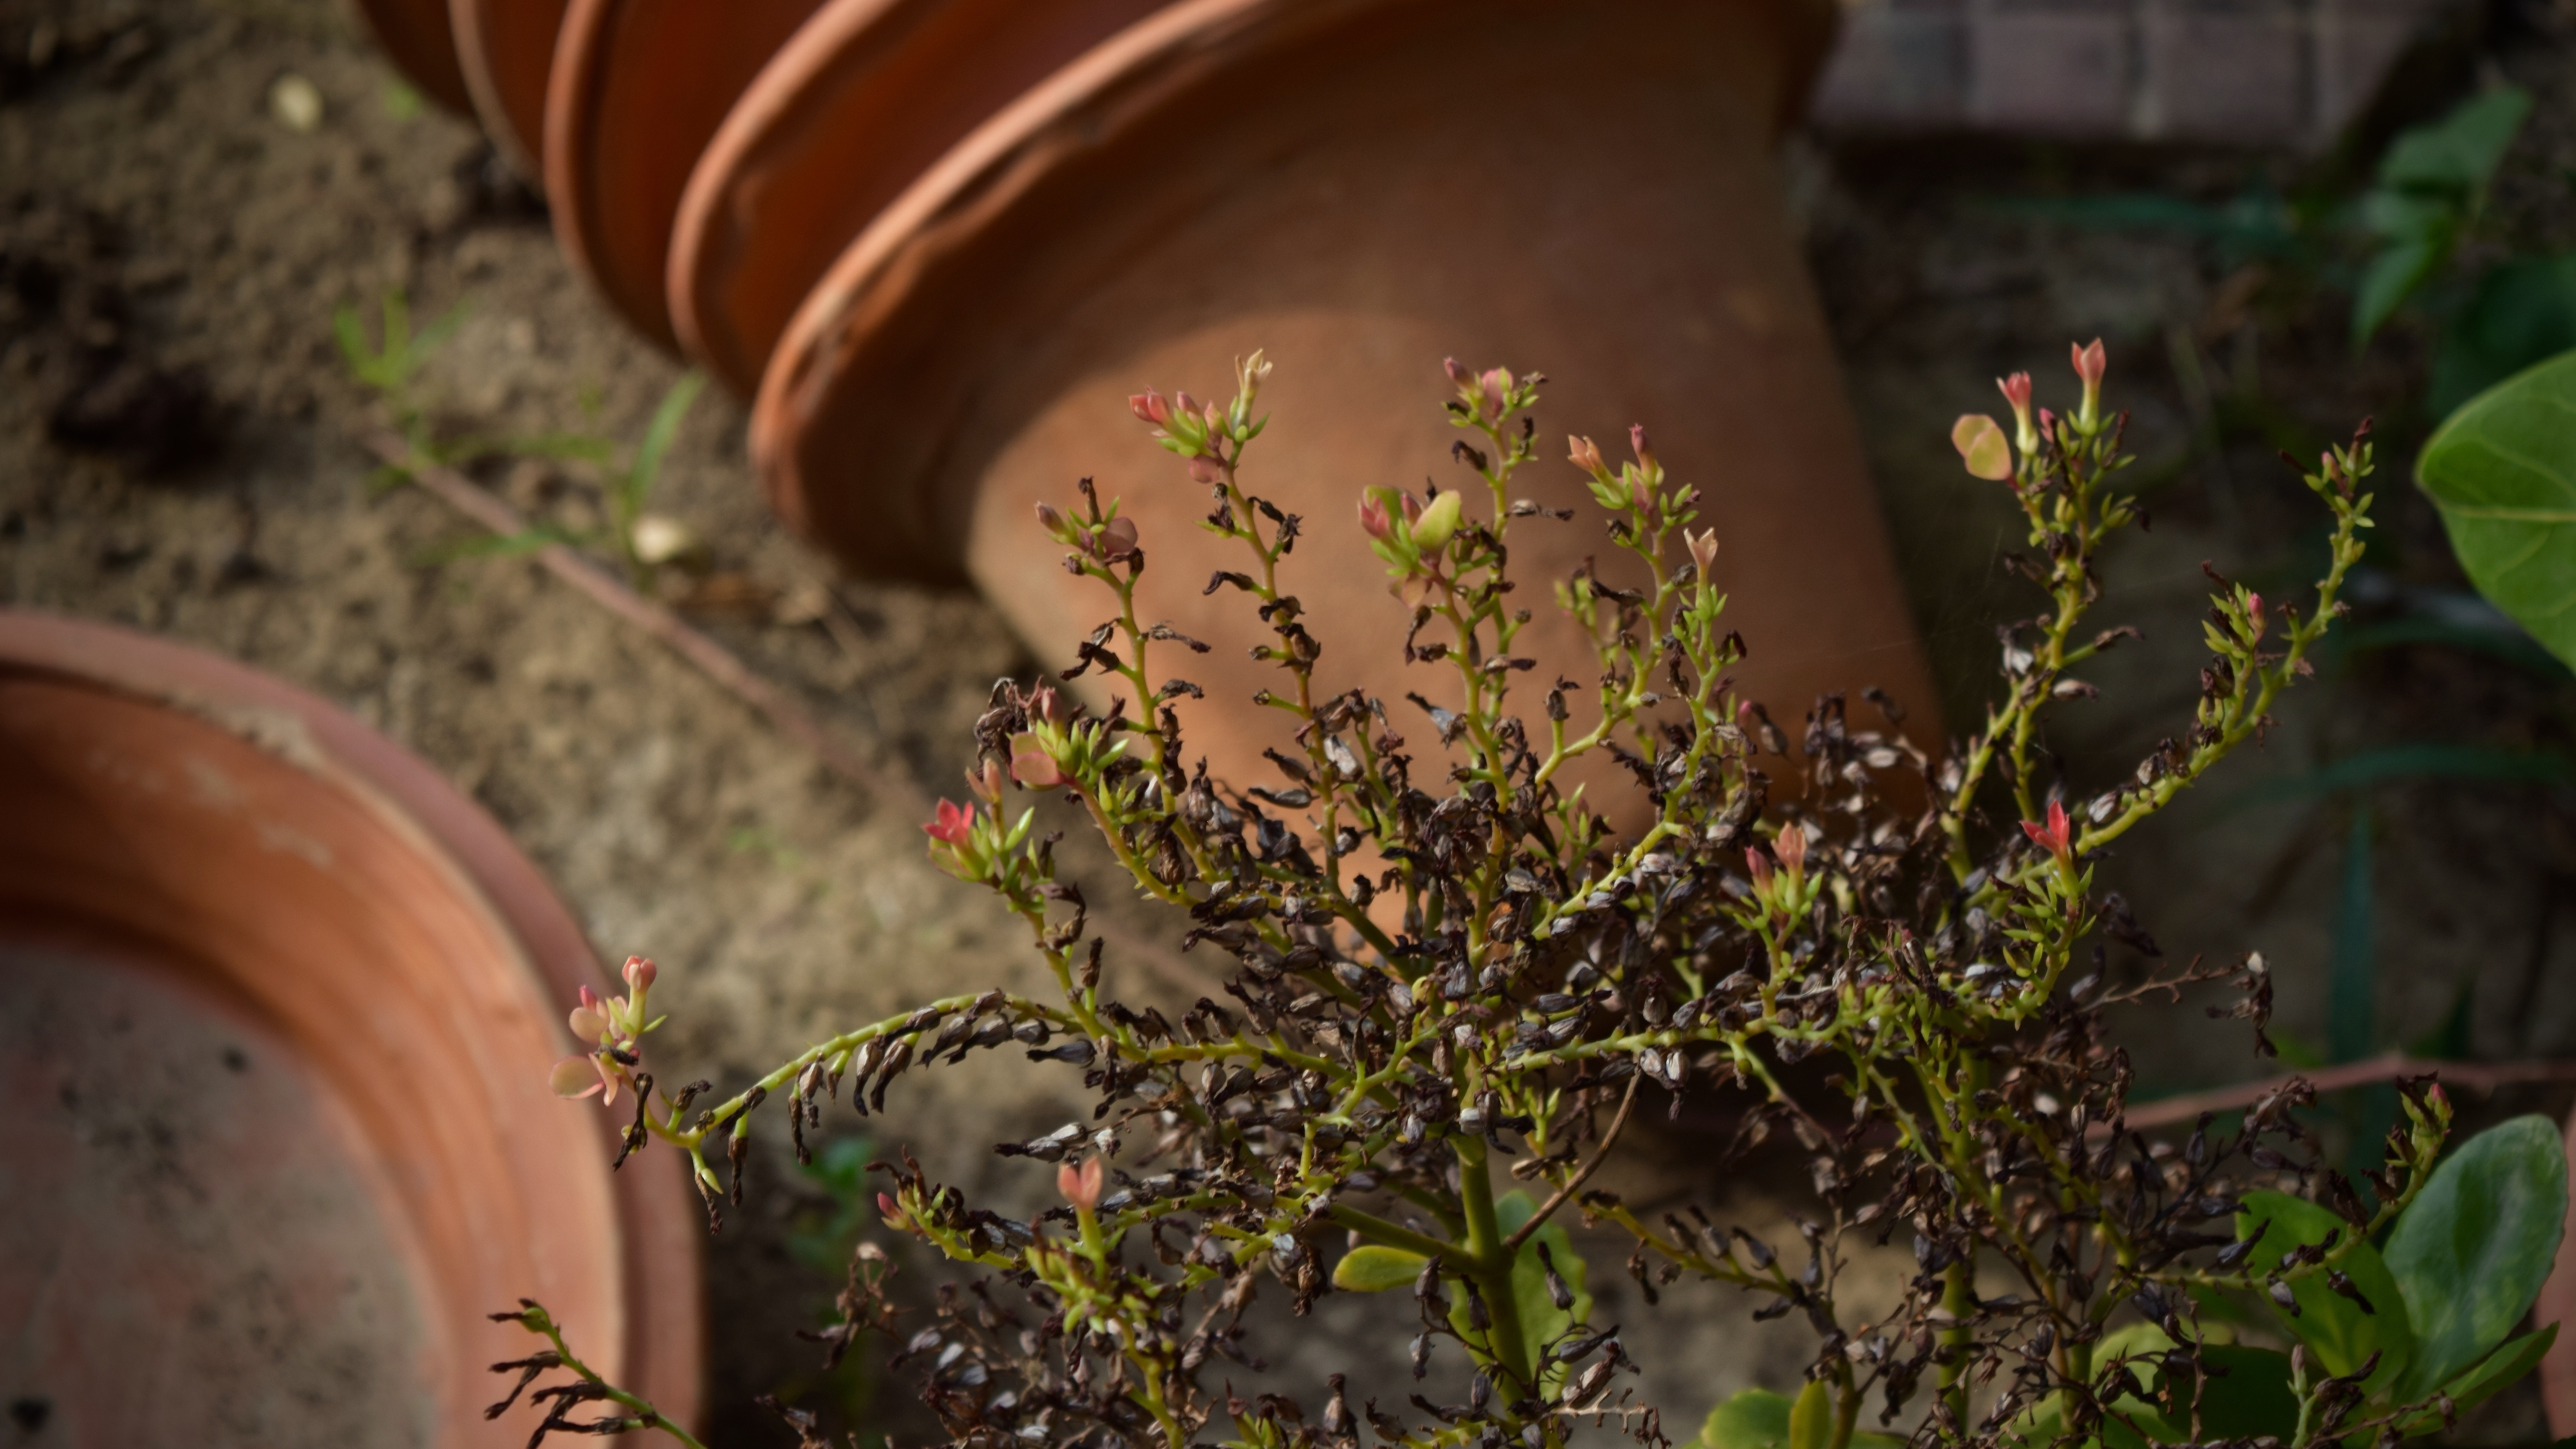
tree, plant, leaf, flower, green, jungle, soil, botany, garden, flora